Cross of Provence

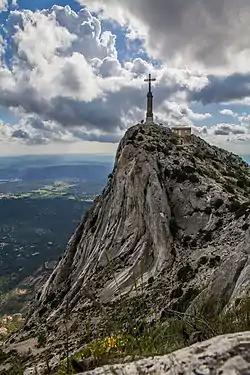
Cross of Provence on the western end of the Montagne Sainte-Victoire

The Cross of Provence is a monument located on the western end of the Montagne Sainte-Victoire in the Bouches-du-Rhône department in southern France.